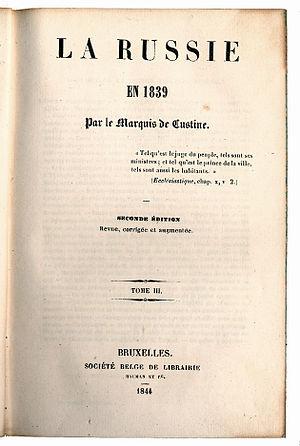
La Russie en 1839 est un ouvrage d'Astolphe de Custine publié en 1843 qui relate le voyage que l'auteur a fait en Russie, de juin à septembre 1839, au cours duquel il a eu l'occasion de visiter Saint-Pétersbourg, Moscou, Iaroslavl, Vladimir, et brièvement, Nijni Novgorod avant de revenir à Saint-Pétersbourg, via Moscou.